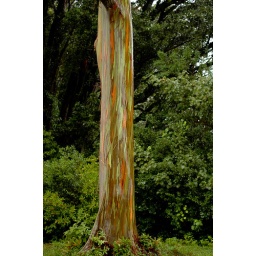
Frolab in Maui -bamboo forest + gum trees (17 of 47)